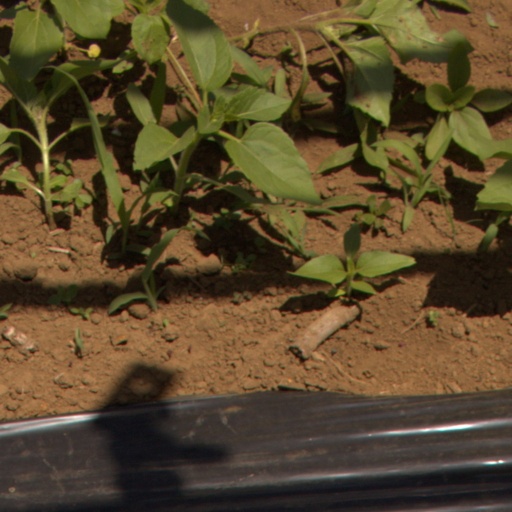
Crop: Jerusalem artichoke